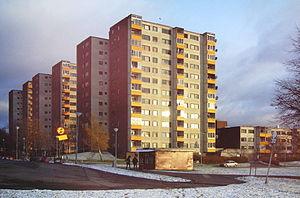
Le programme million est le nom d'un programme de logement mis en œuvre en Suède entre 1965 et 1974 par le parti au pouvoir, le Parti social-démocrate suédois des travailleurs, pour s'assurer que tous les habitants du pays puissent avoir une habitation à un prix raisonnable.